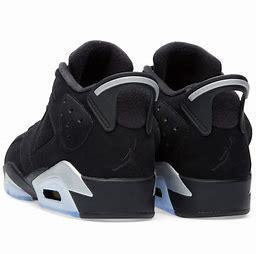
Brand: Nike
Model: Air Jordan 6